Jerzy Popiełuszko

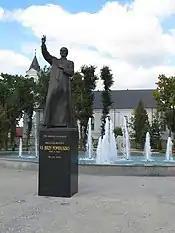
Monument in Suchowola

There are numerous monuments to Fr. Popiełuszko in Poland, including the towns of Suchowola, where he attended and graduated high school, Bartoszyce, where he served his army duties, and Ząbki, where he first served as a priest. The places of his kidnapping in Górsk and death in Włocławek are commemorated with monuments in the form of crosses. There is also a museum dedicated to him in Suchowola.